Nagarjunakonda

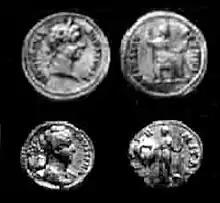
Roman aurei found in Nagarjunakonda

Various remains suggesting Greco-Roman influence can be found at Nagajurnakonda. Roman coins were found, in particular Roman Aurei, one of Tiberius (16-37 CE), and the other of Faustina the Elder (141 CE), as well as a coin of Antoninus Pius. These finds seem to attest to trade relations with the Roman world. A relief representing Dionysus was also found in the Nagarjunakonda Palace site. He has a light beard, is semi-nude and carries a drinking horn, and there is a barrel of wine next to him.